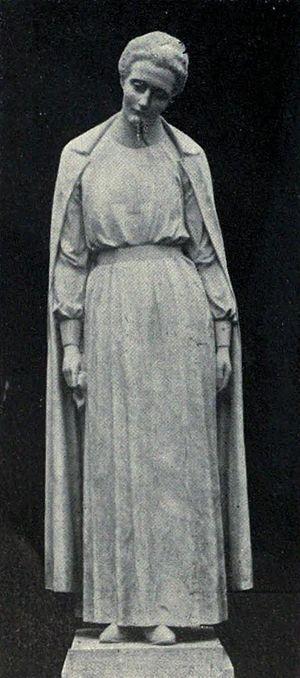
Miss Edith Cavell
Hippolyte Lefèbvre, né le 4 février 1863 à Lille et mort en novembre 1935 à Arcueil, est un sculpteur et médailleur français.